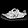
Label: Sneaker